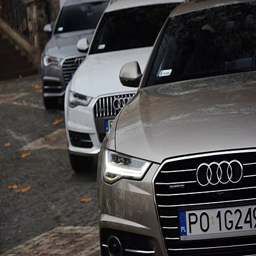
automobile model in a row